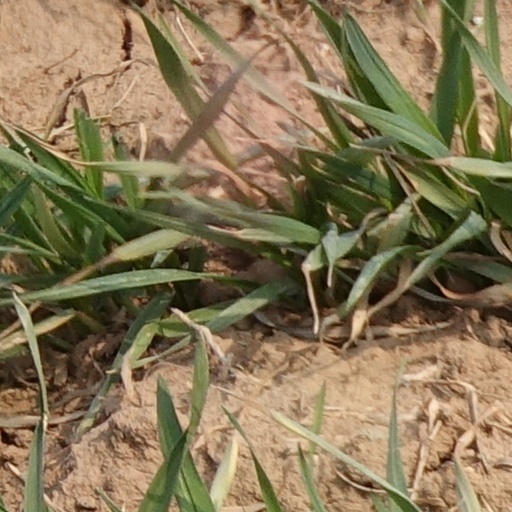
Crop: wheat